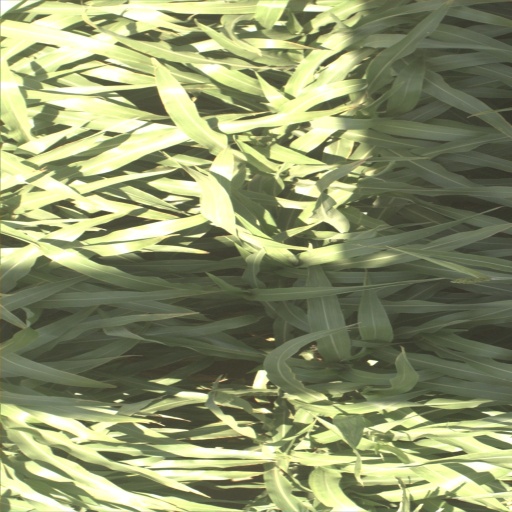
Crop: sorghum